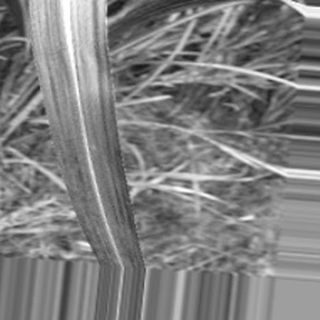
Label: sugarcane_bacterial_blight